Colin Powell (economist)

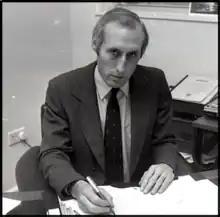
Colin Powell

Geoffrey Colin Powell (17 September 1937 – 13 May 2019) was a British economist who was influential in the development of the financial services industry in Jersey. Powell's "Economic Survey of Jersey" was published in 1971 and helped recommend the diversification of the economy of Jersey away from agriculture and tourism towards financial services. Powell served as an Economic Adviser to the Jersey government between 1969 and 1992.